Kazunoko

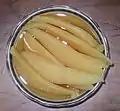
Raw "kazunoko"

"Kazunoko" is a product processed by removing the roe sacs (or "egg skeins") from female herrings intact in its shape, then preserving by sun-drying (hoshi kazunoko) or by salting or brining (shio kazunoko). The eggs are individually tiny, but together they form oblong clusters measuring approximately long and wide.